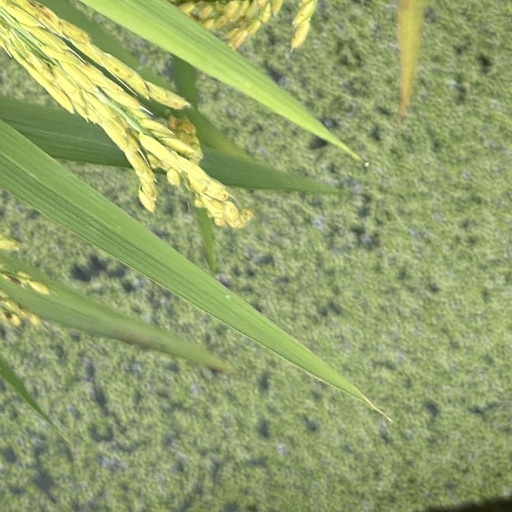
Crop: rice